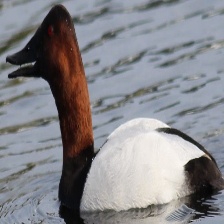
Species: CANVASBACK
Scientific name: AYTHYA VALISINERIA
ImageNet parent category: drake